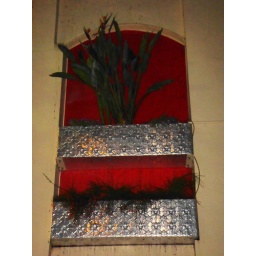
TV Guerrilla Garden in Kings Cross, street art